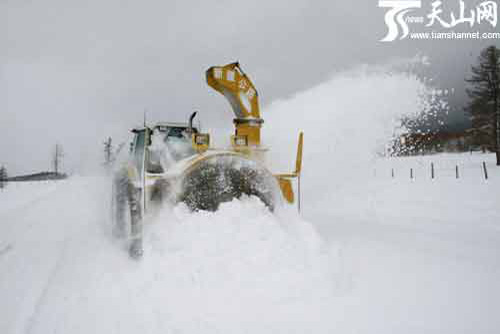
Weather: snow or frosty